Palace of Happiness

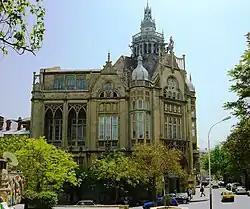

The building was built by an Azerbaijani Oil Baron Murtuza Mukhtarov for his wife Liza-Khanum Tuganova. The designer was the Polish architect Józef Płoszko who had also built several other historic buildings in Baku in the early 20th century.